Seeberger–Loring–Kilburn House

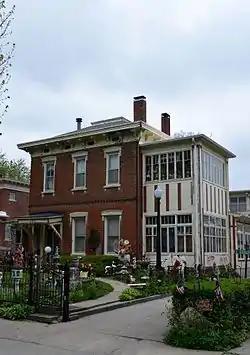

The Seeberger–Loring–Kilburn House is a historic residence located in Oskaloosa, Iowa, United States. The house was the work of David L. Evans, a master builder who completed it in 1859. It is the oldest known surviving work of his, and calls attention to his skill as a builder. Evans was a native of Wales and emigrated to the United States at the age of 14. He settled in Ohio and St. Louis before settling in Oskaloosa in 1845. The two-story, brick, Italianate structure features a hip roof and deck, bracketed cornice and simple hood molds. The second story was added in 1869 by Evans. Des Moines architect Frank E. Wetherell, who was born in Oskaloosa, designed an expansion of the house in 1916. It added the solarium on the east side, and a pergola on the west. The house was individually listed on the National Register of Historic Places in 1983. It was included as a contributing property in the Paradise Block Historic District in 1991.